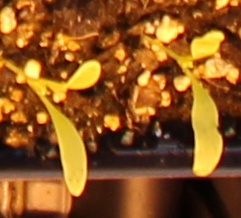
Label: Sugar beet